1937 Australian federal election

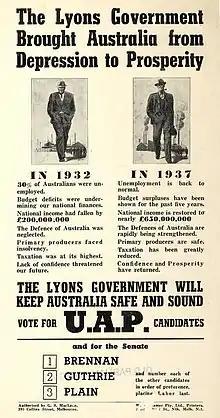
Poster promoting the return of the Lyons Government at the 1937 federal election; Lyons became the first Australian prime minister to win three elections.

The 1937 Australian federal election was held in Australia on 23 October 1937. All 74 seats in the House of Representatives, and 19 of the 36 seats in the Senate were up for election. The incumbent UAP–Country coalition government, led by Prime Minister Joseph Lyons, defeated the opposition Labor Party under John Curtin.